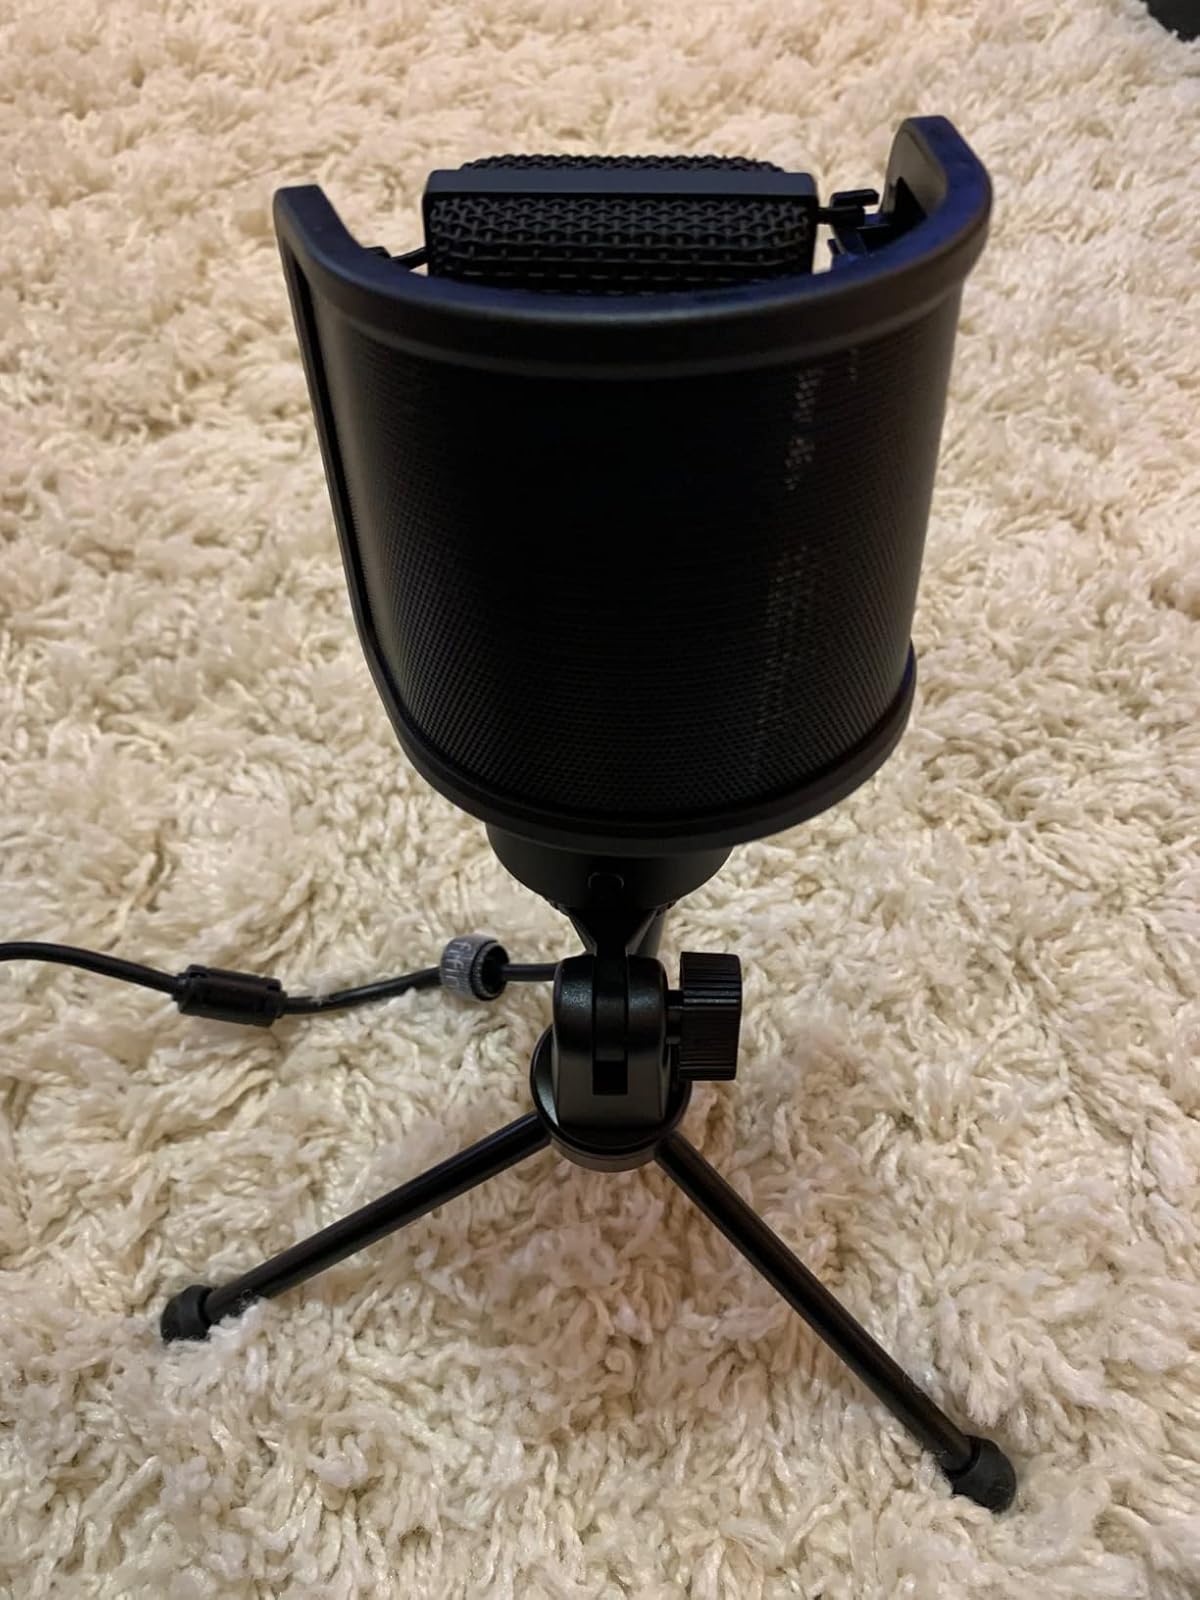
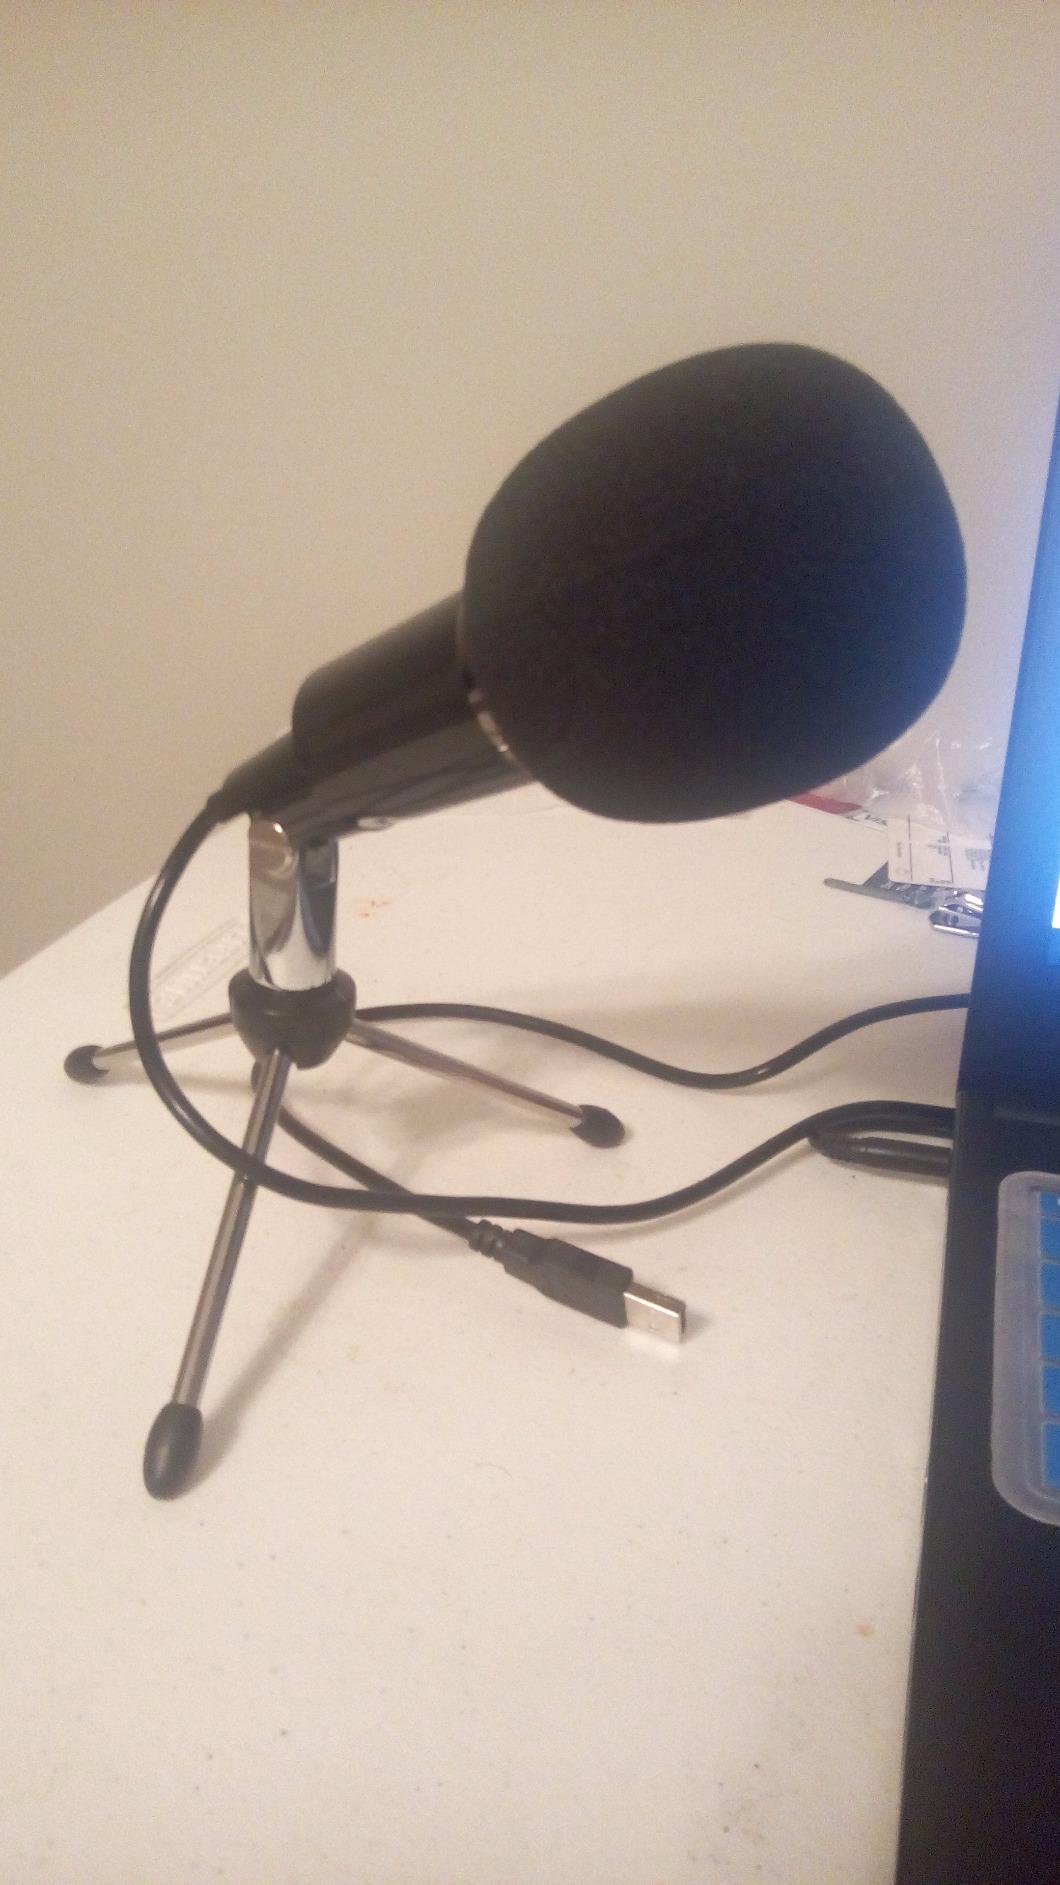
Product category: microphone
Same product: no